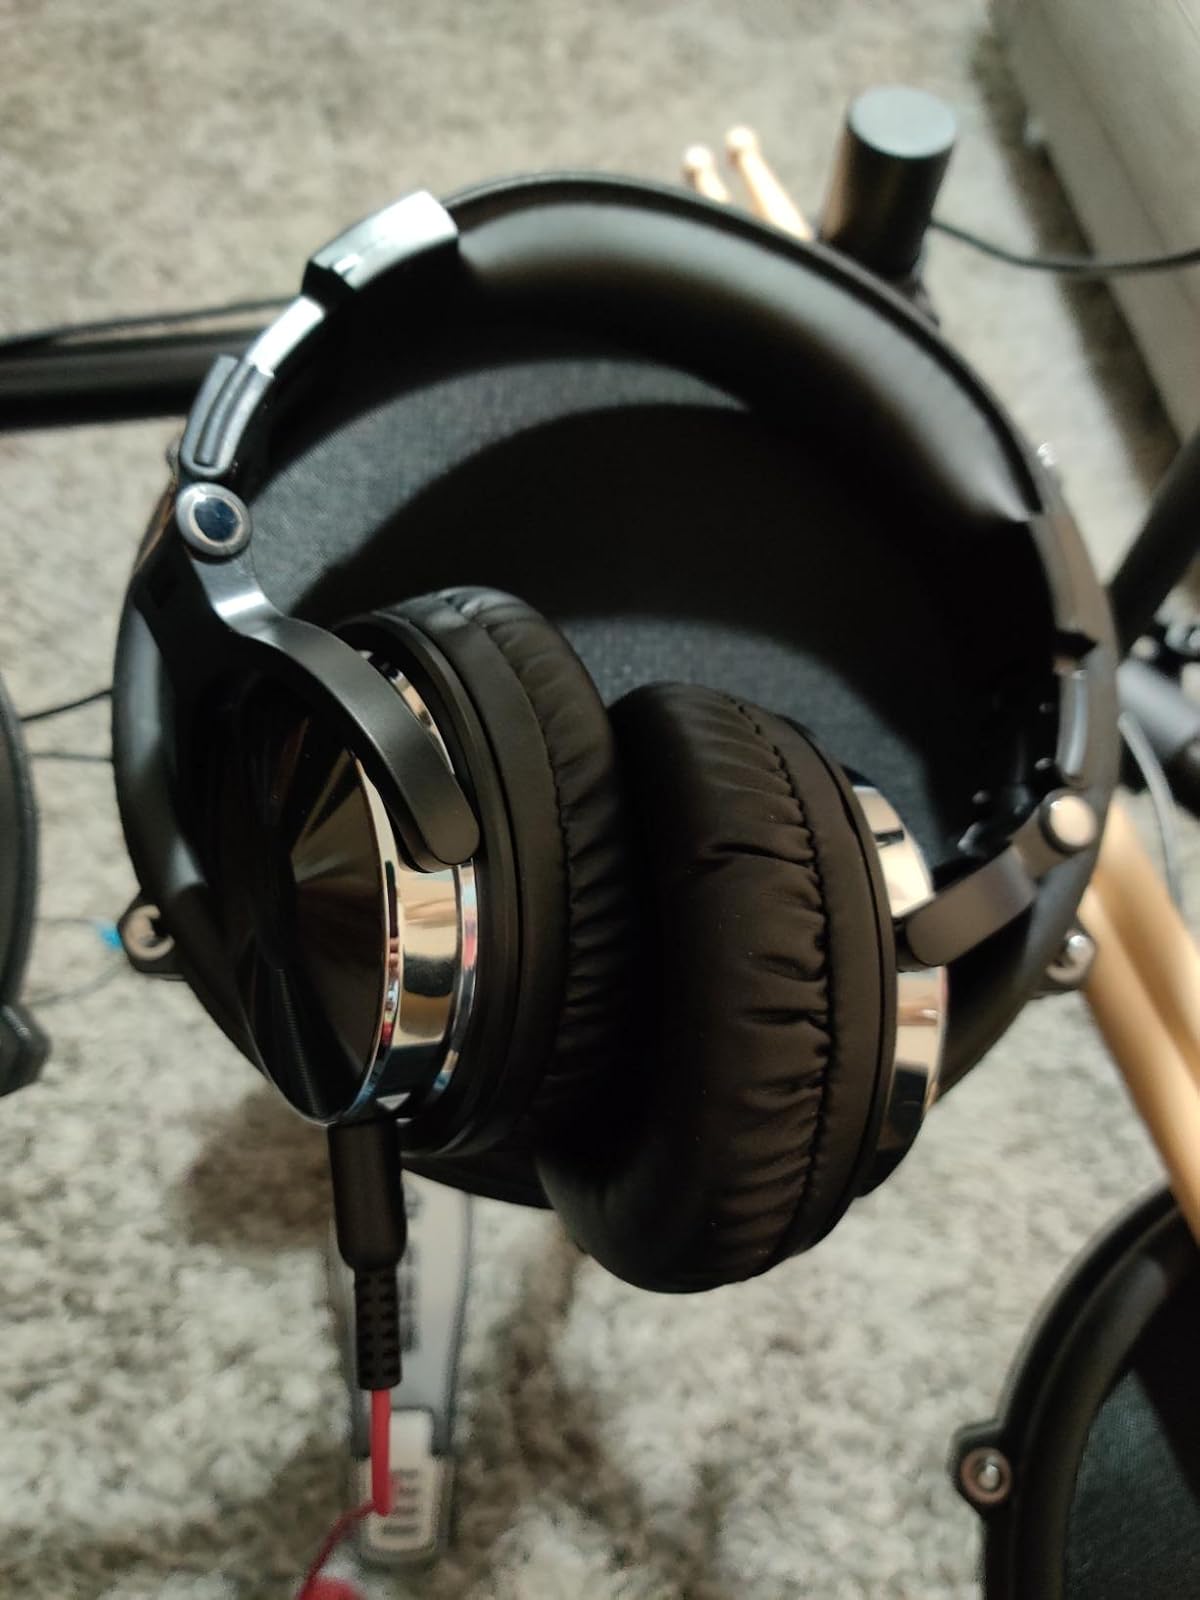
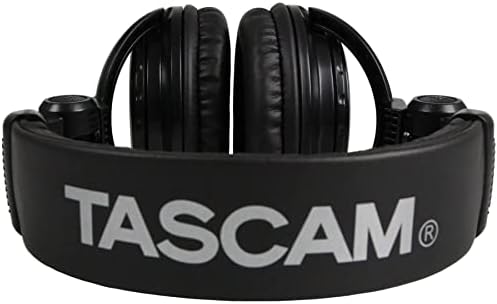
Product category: headphones
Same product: no